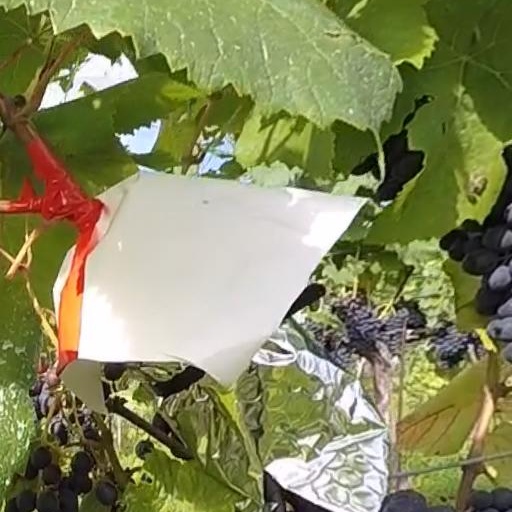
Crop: grape